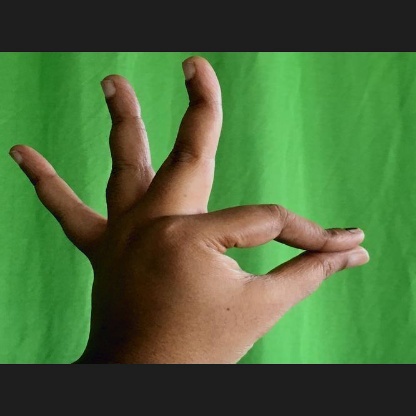
Mudra: Hamsasyam